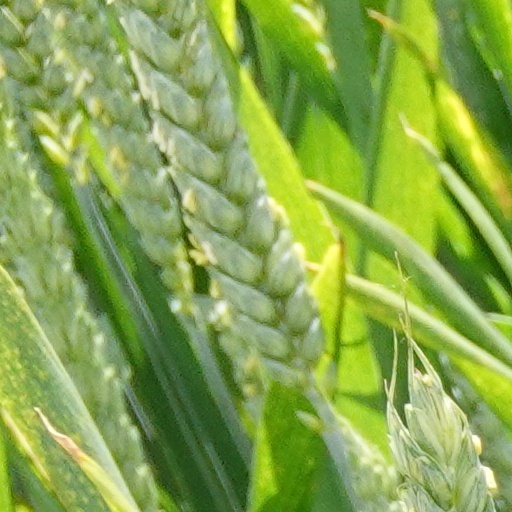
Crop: wheat